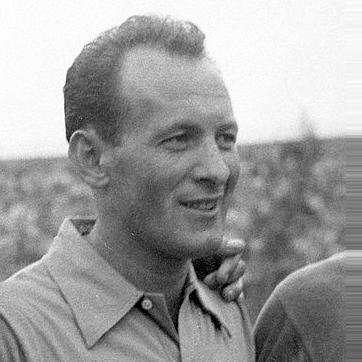
Age: 29